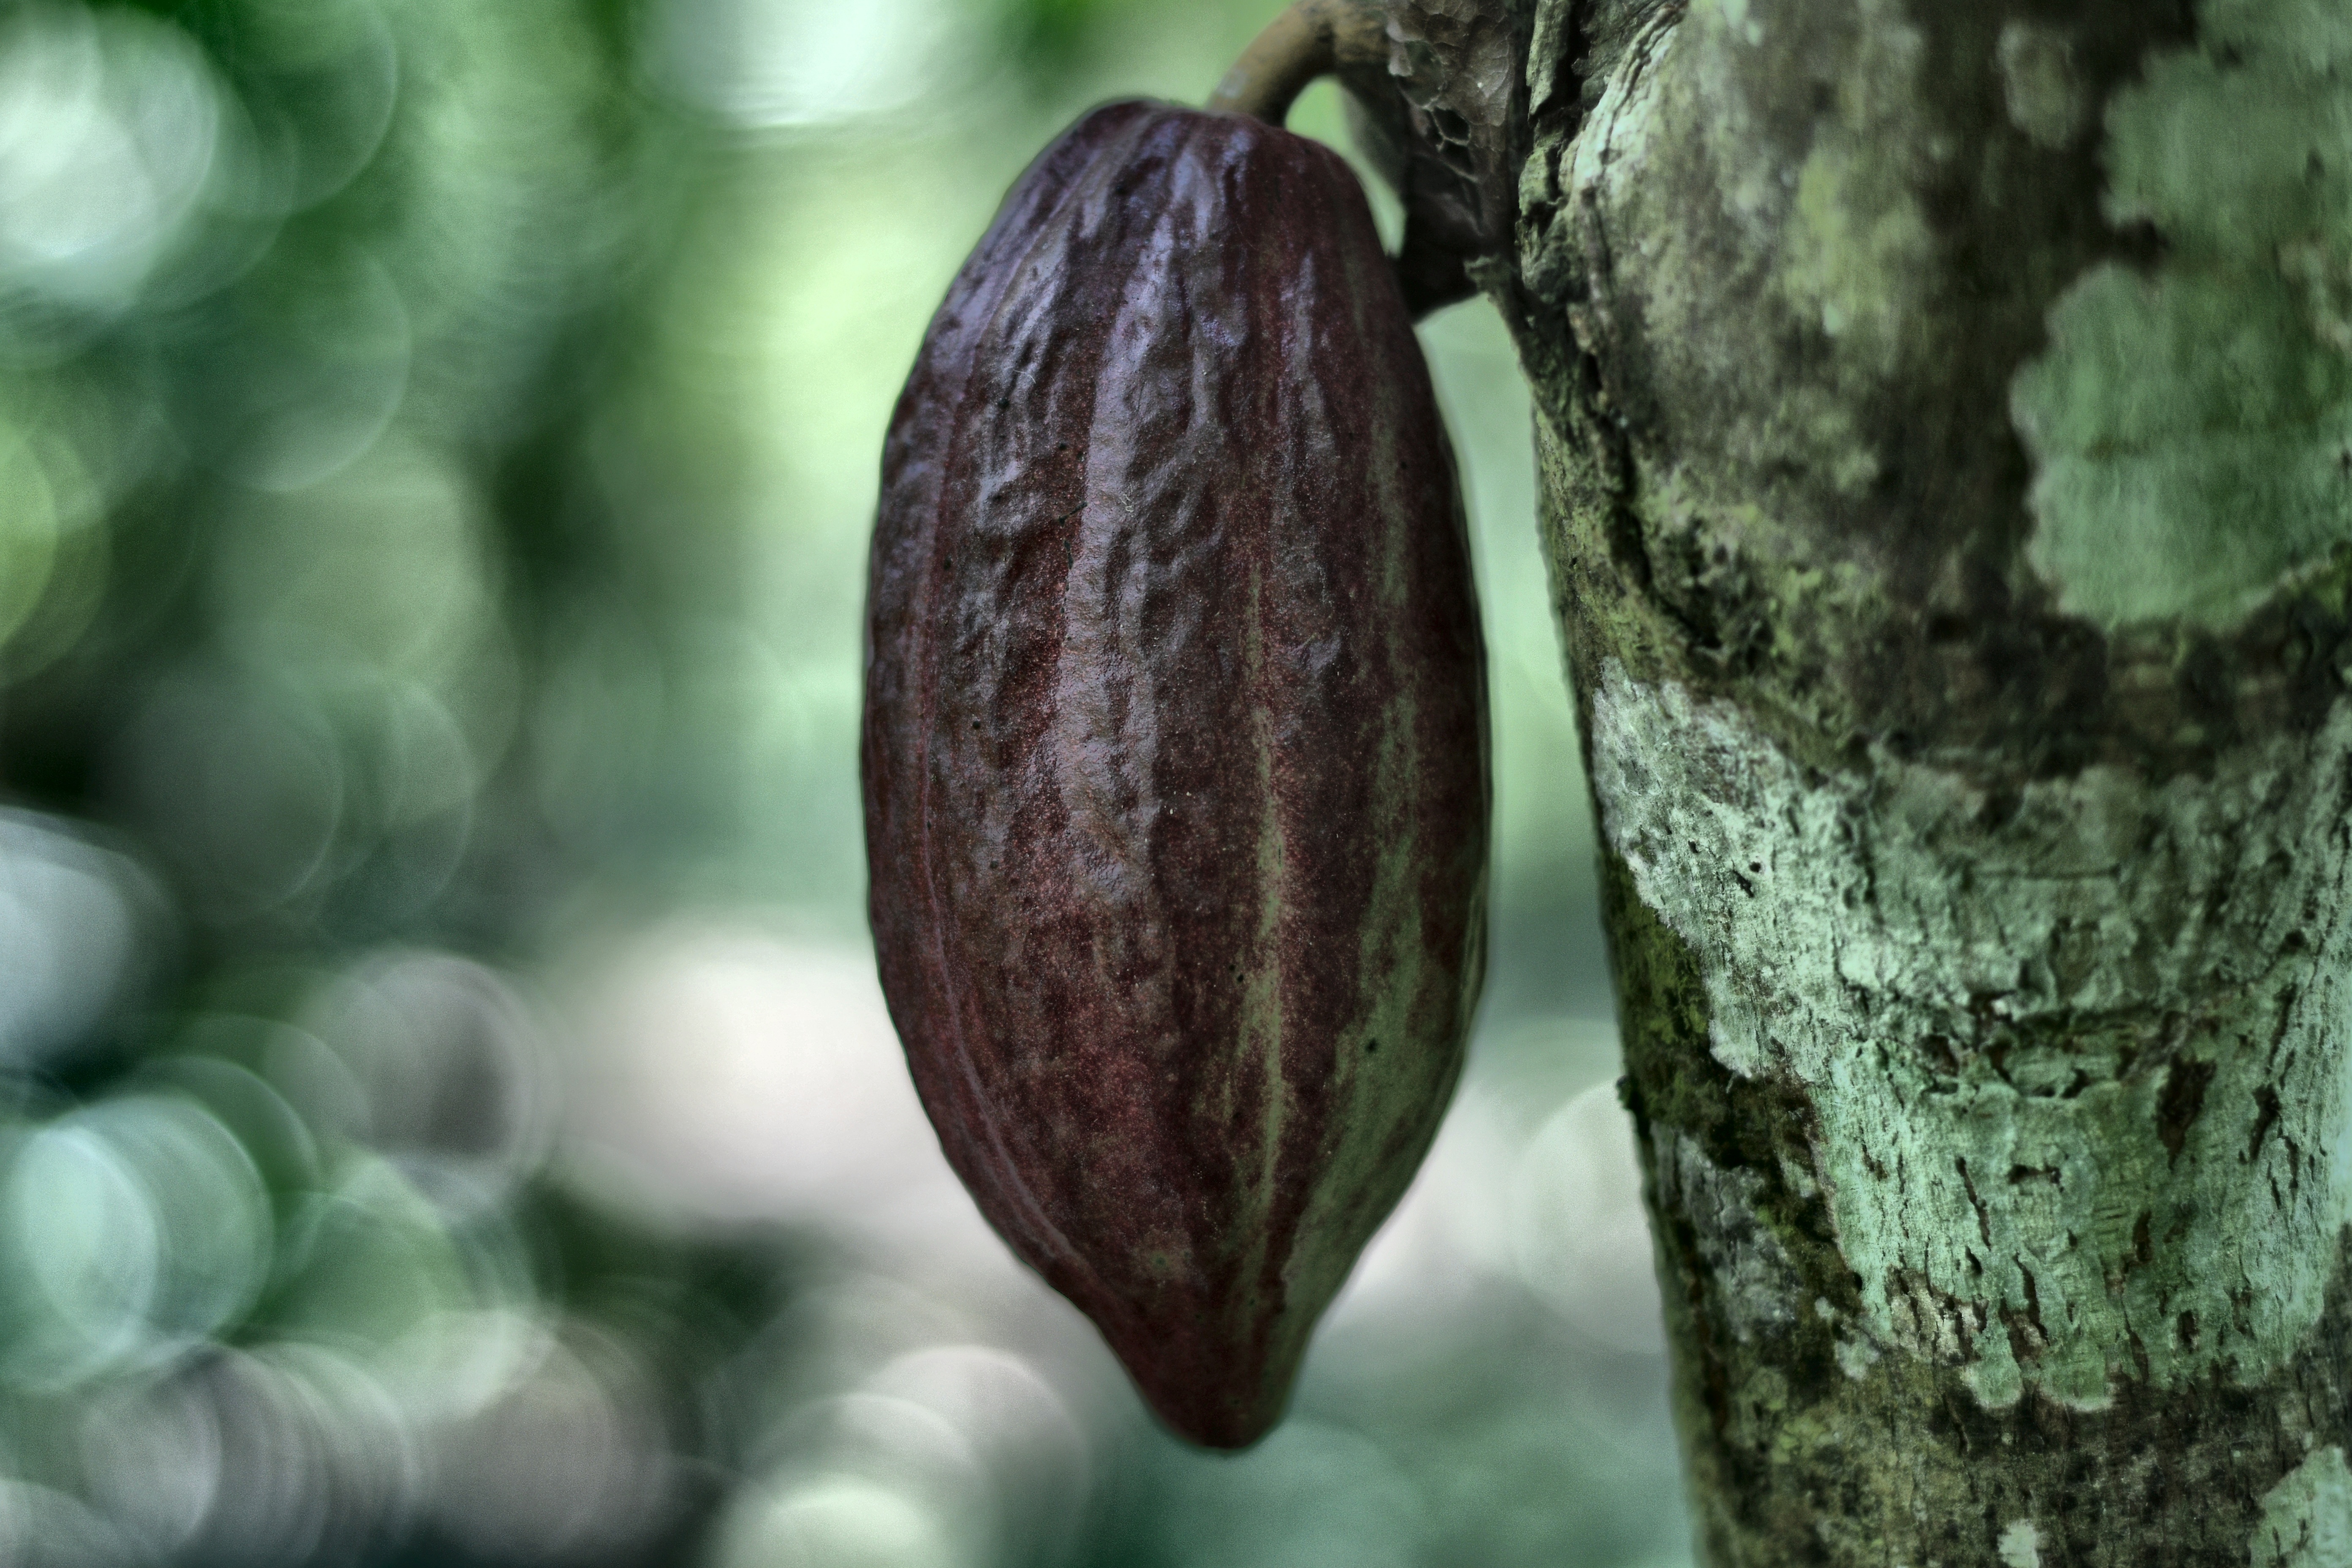
Maturity: unmature
Variety: Amelonado